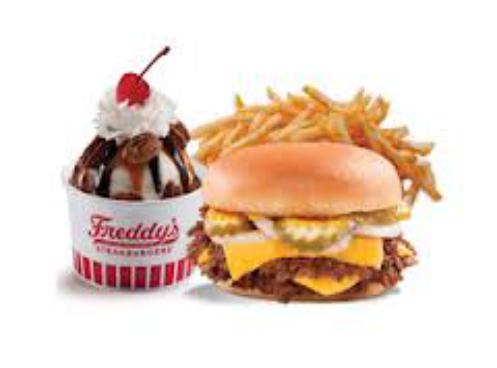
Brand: Freddy's Frozen Custard & Steakburgers
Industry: Food